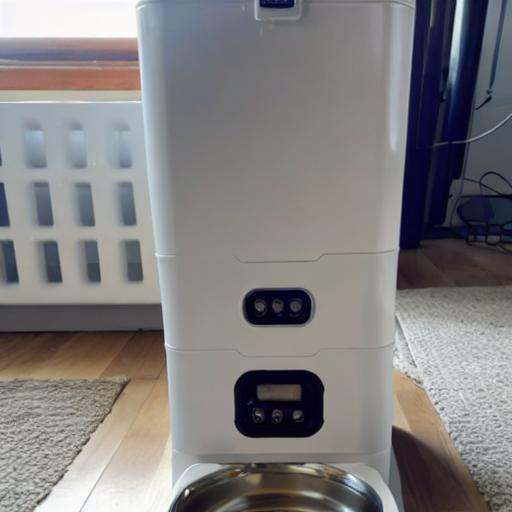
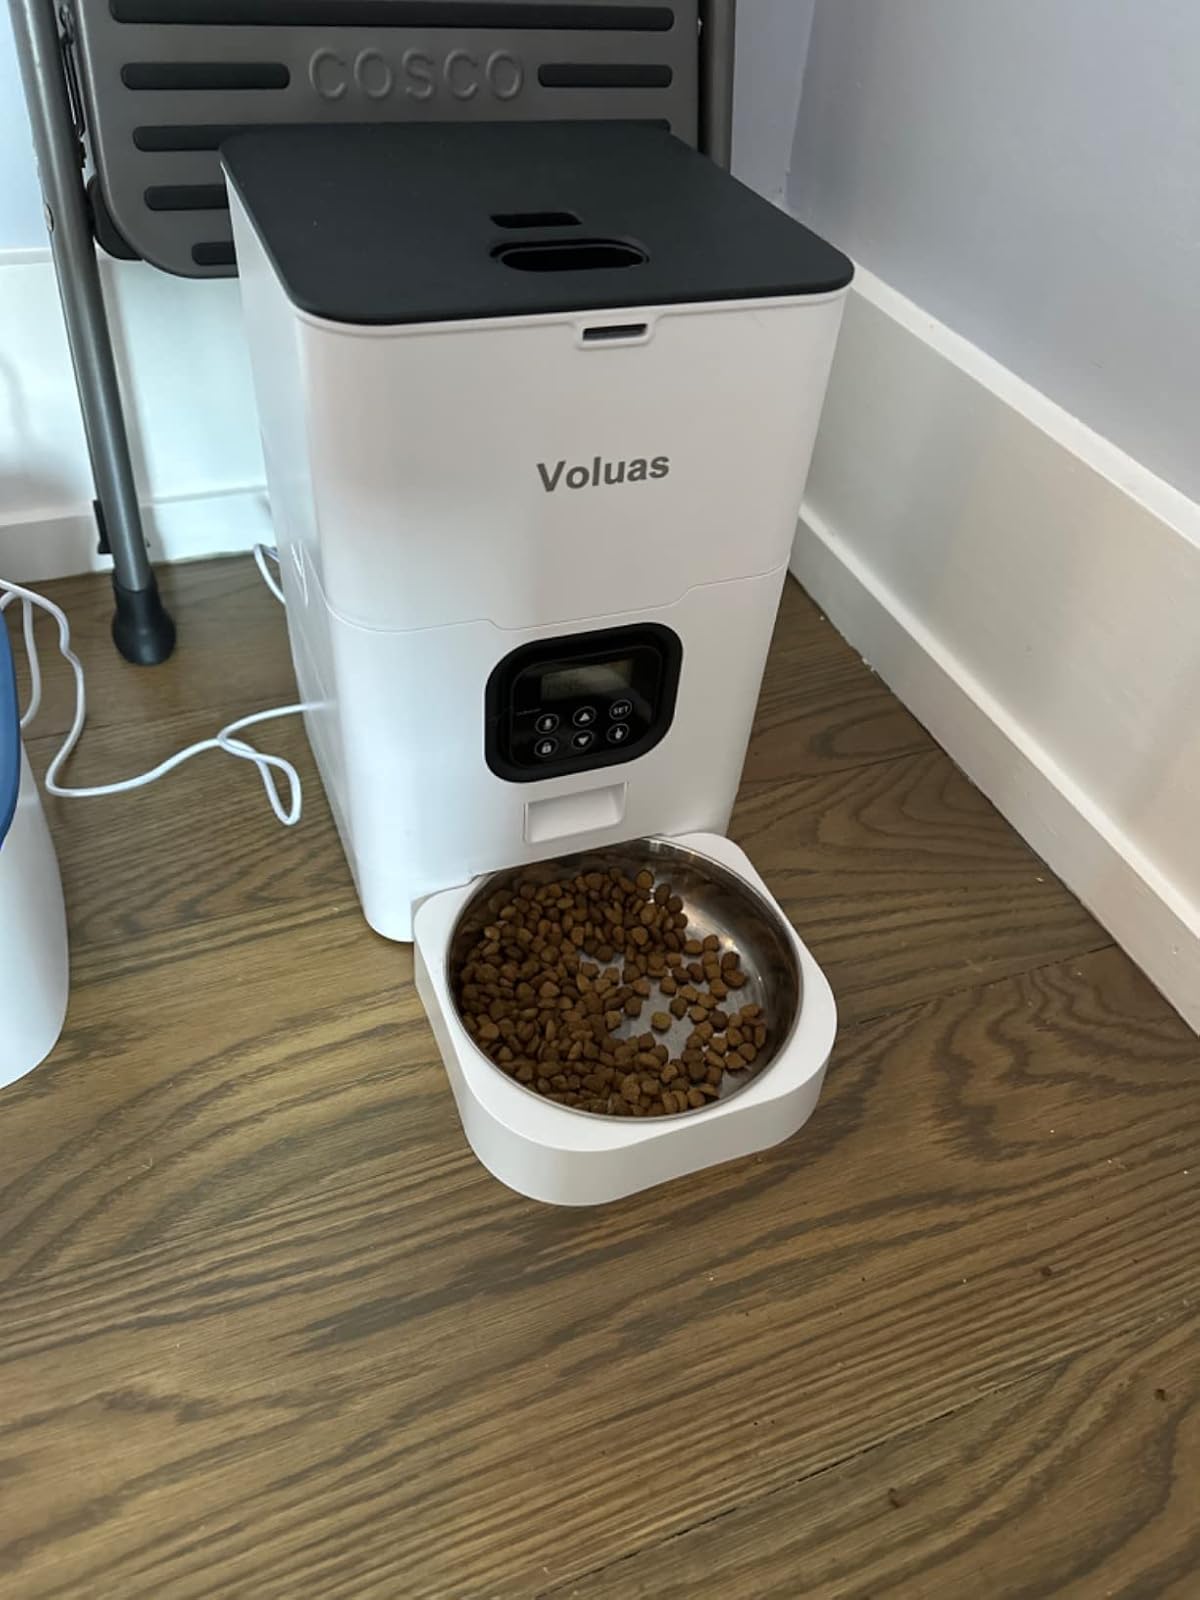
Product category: items_feeder
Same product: no